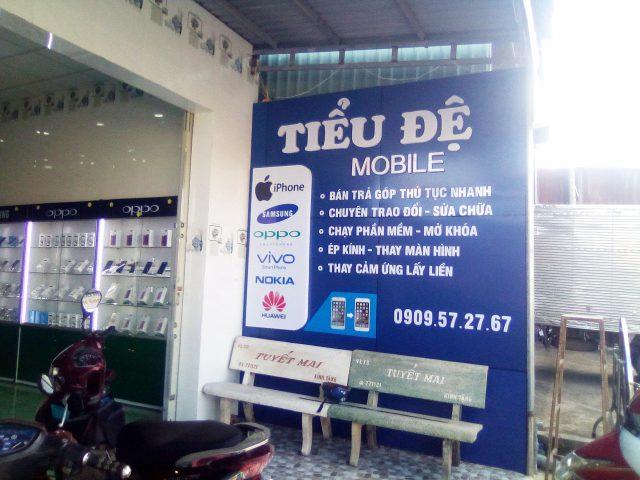
biển hiệu của cửa hàng điện thoại di động này có màu chủ đạo là xanh dương